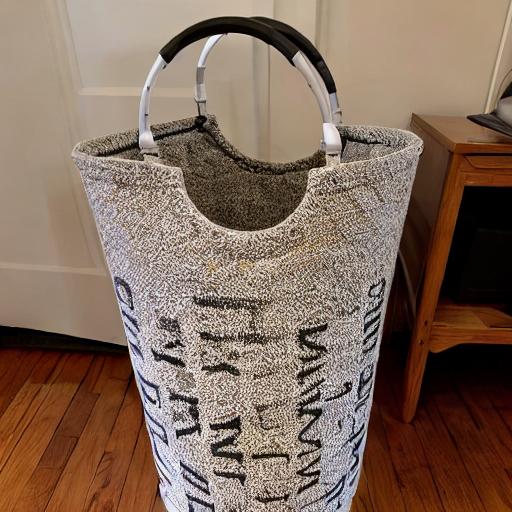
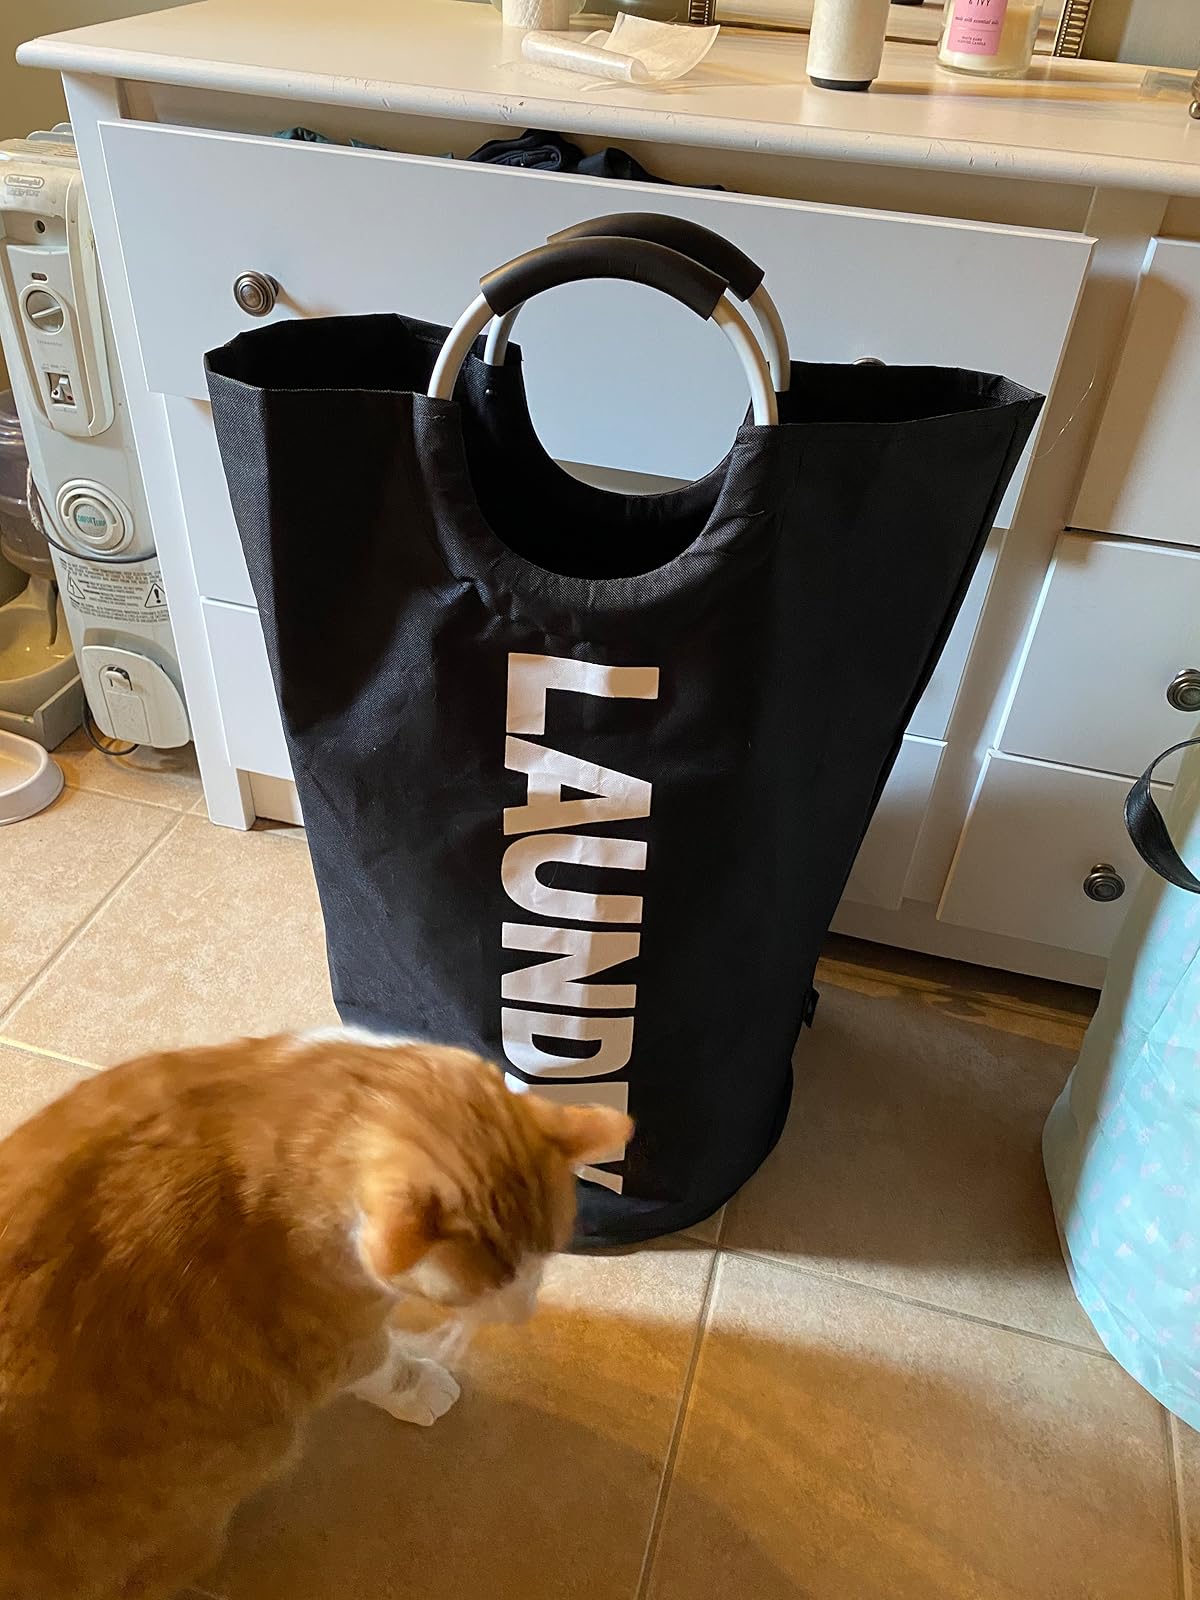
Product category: items_hamper
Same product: no